Rune Bergström

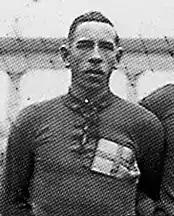
Rune Bergström (1920)

Karl Rune Valerius Bergström (September 5, 1891 – May 7, 1964) was a Swedish football player who competed in the 1920 Summer Olympics. In the 1920 tournament he was a part of the Swedish football team that finished in 5th place. He won a total of 26 caps and scored five goals for the Sweden national team.